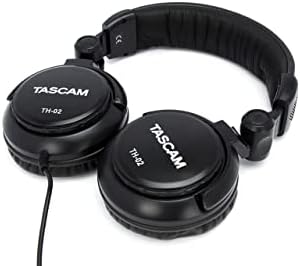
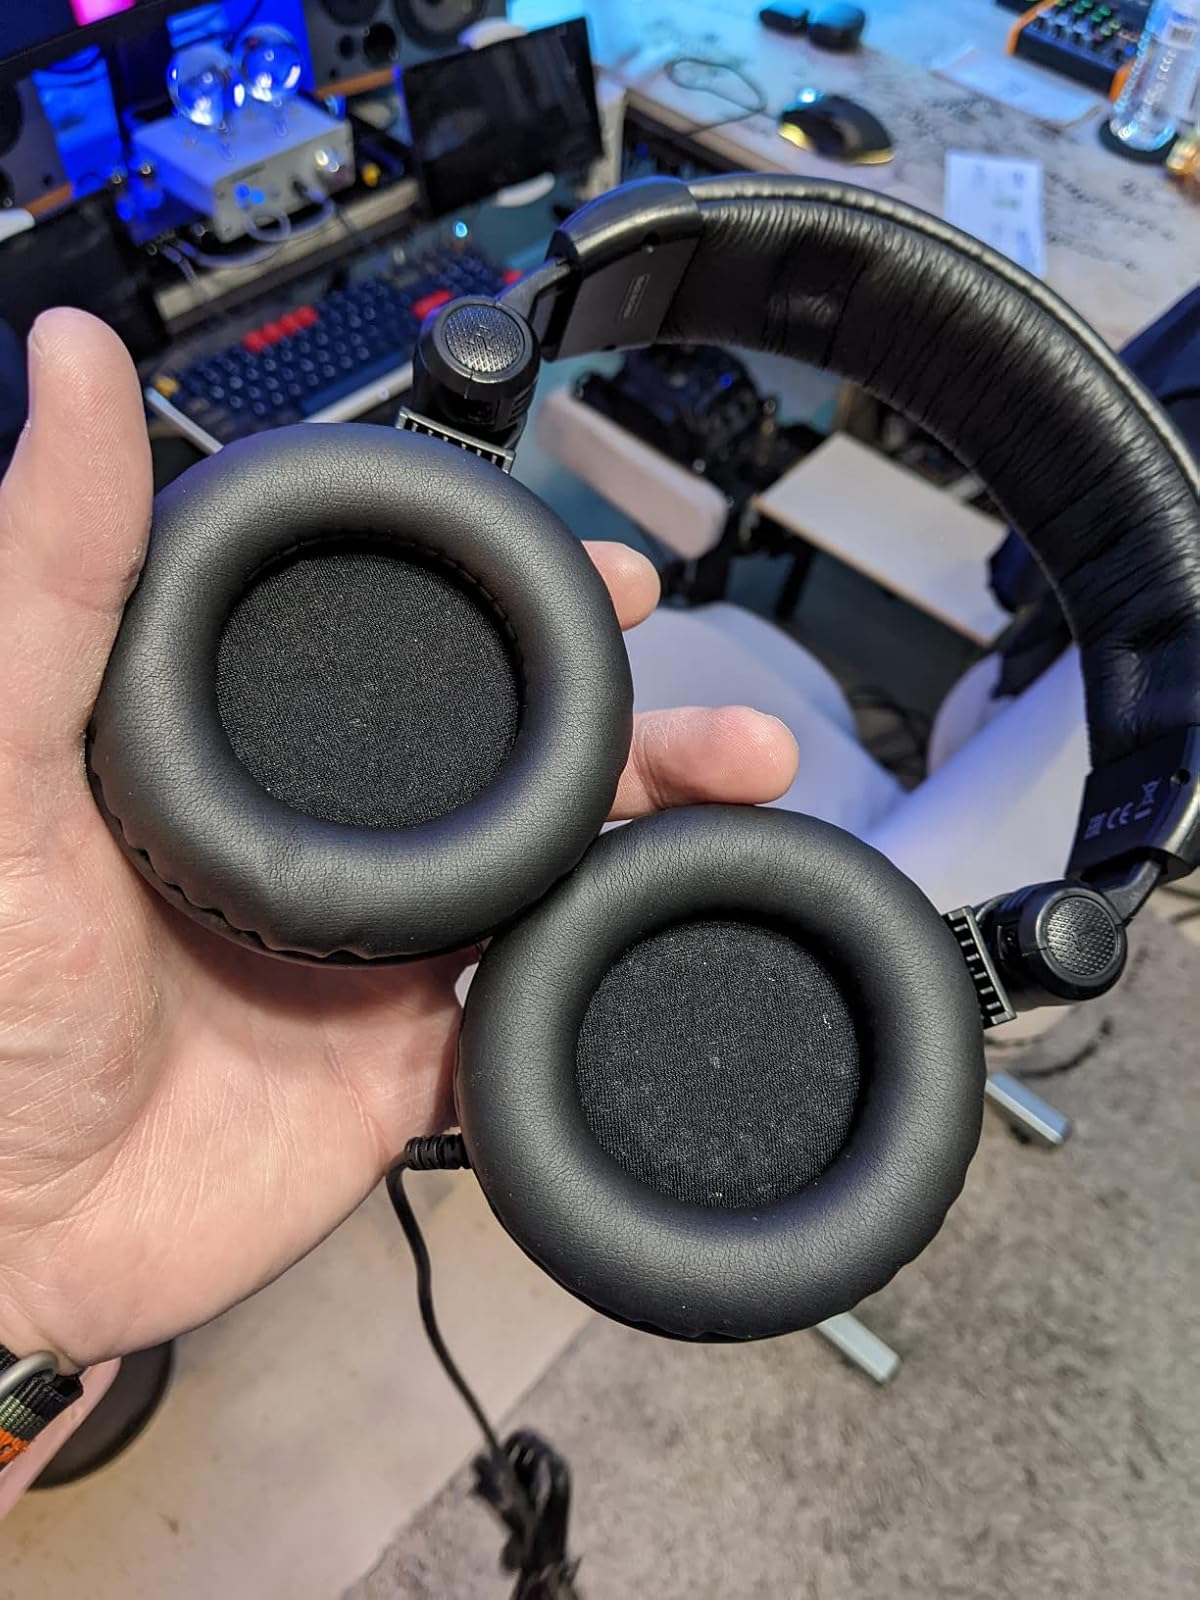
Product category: headphones
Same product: yes